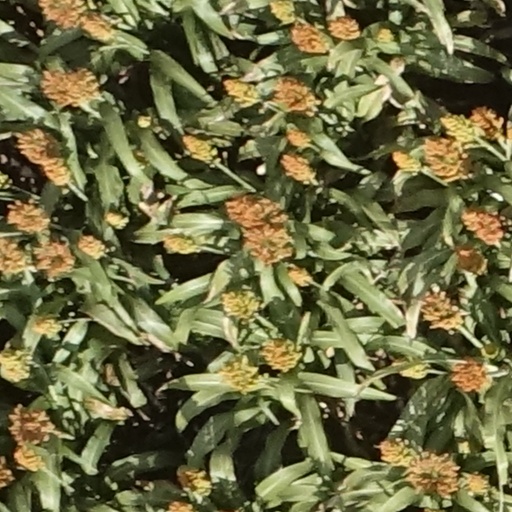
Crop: sorghum